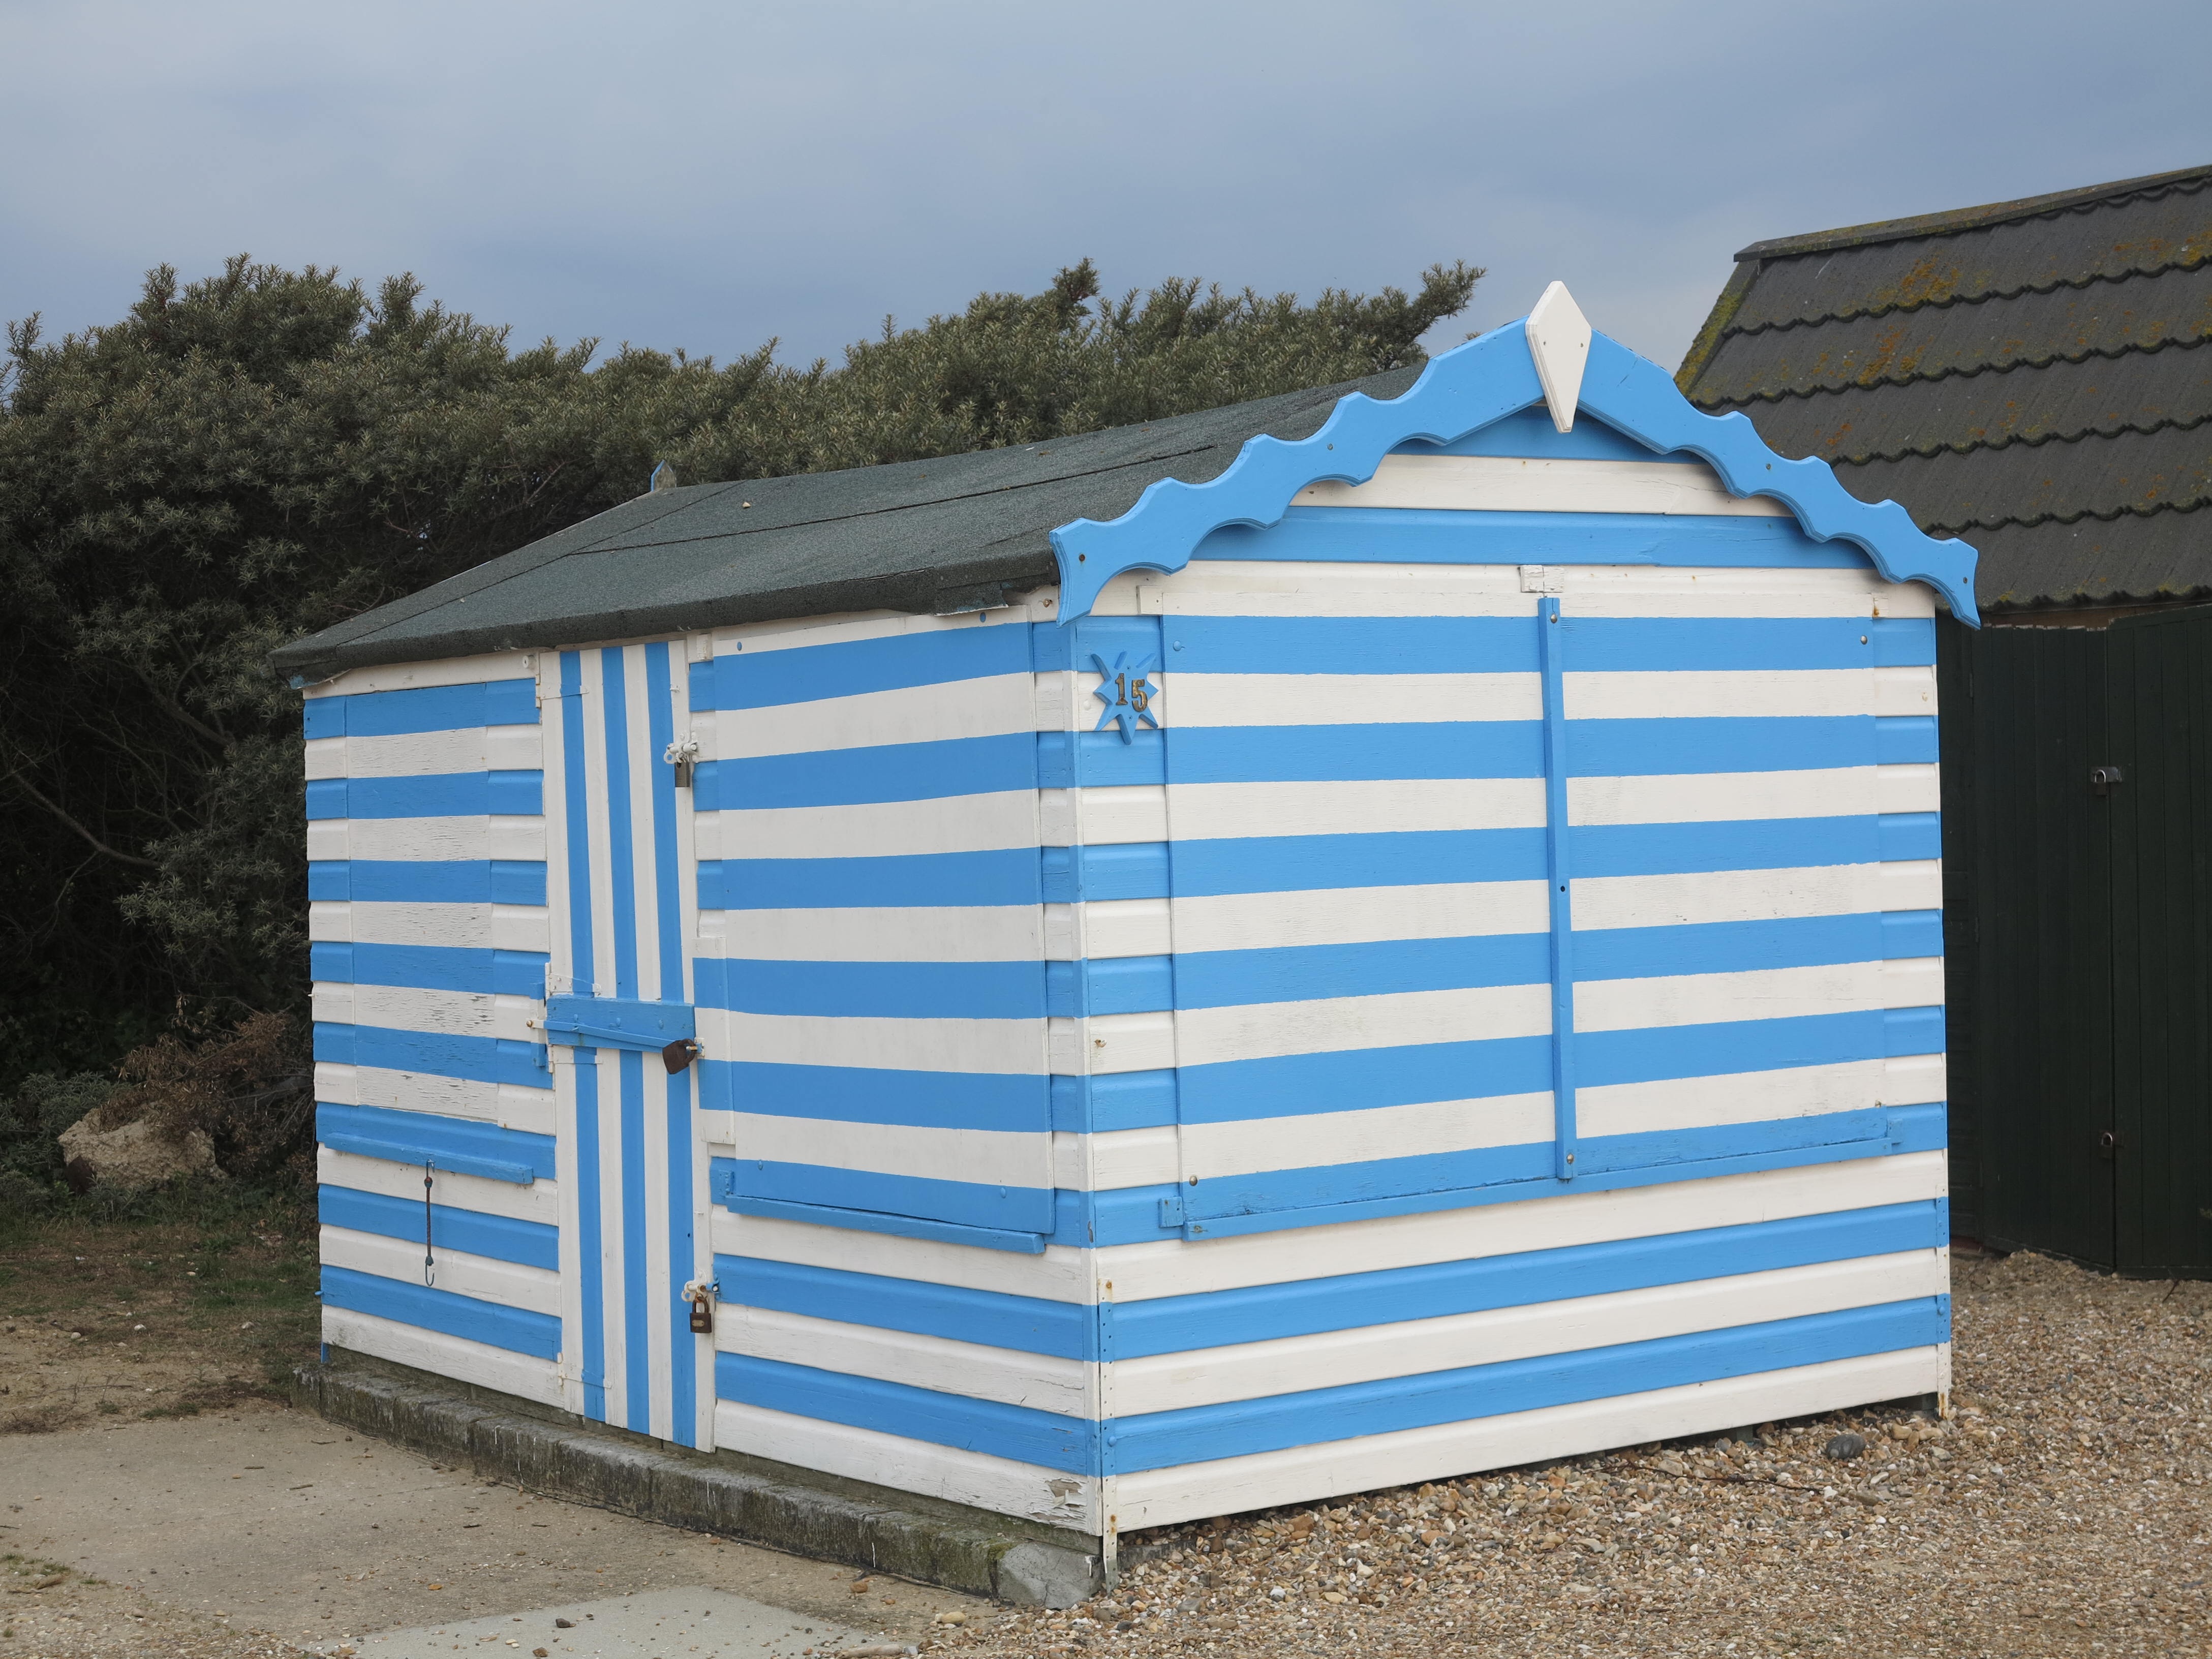
beach, sea, coast, water, sand, sky, white, building, shed, summer, travel, hut, seaside, canopy, holiday, island, blue, tourism, beach house, outdoors, turquoise, stall, wooden, beach sand, man made object, outdoor structure, garden buildings